Project Isabela

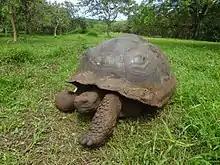
The Galápagos tortoise, whose protection from extinction impulsed the Project Isabela

The Project Isabela was an environmental restoration project in the Galápagos Islands of Ecuador that took place between 1997 and 2006, initiated by the Charles Darwin Foundation and the Galápagos National Park. Species introduced in the 16th and 17th centuries to the islands, mainly goats and some donkeys and pigs, brought ecological devastation to the islands and posed as a threat to the Galápagos tortoise that was by the 1990s near extinction. By 1997, plans had been officially implemented to eradicate these introduced species in northern Isabela, Santiago, and Pinta islands. Skilled park rangers used helicopters to hunt, and sterilized Judas goats fitted with radio collars, to track down the feral goats. The initiative was brought into action in 1999, and by 2006, 150,000 goats alone were eradicated. As of 2011, the project was the world's largest ecological island restoration effort ever.